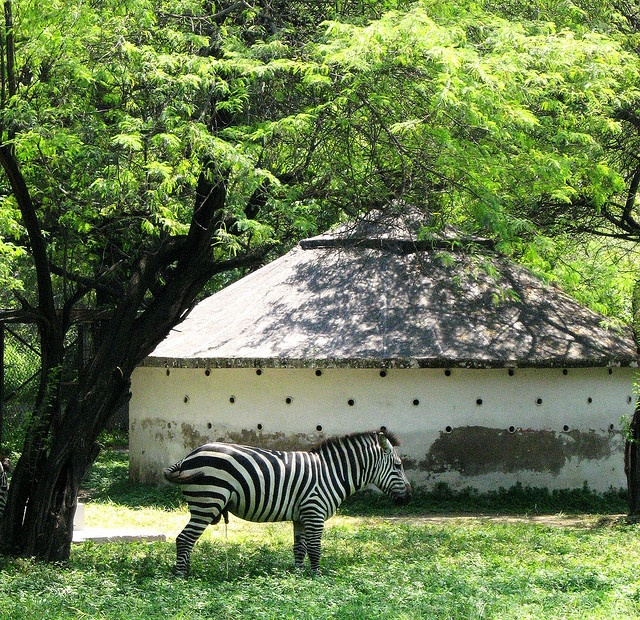
A lone zebra urinates in the shade beside a hut.
A zebra standing next to a tree in front of a building.
A zebra using the bathroom next to  a house
There is a zebra standing in the shade of a tree
A zebra stops to urinate under a tree in a wildlife exhibit.